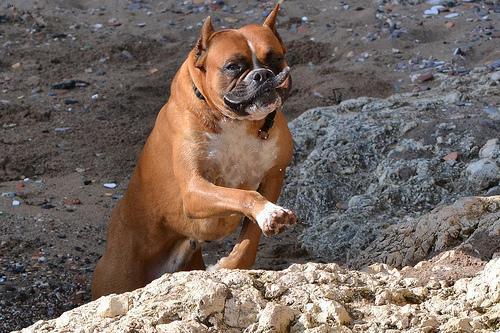
boxer